X (manga)

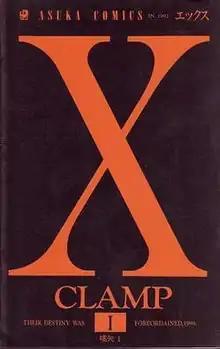
First "tankōbon" volume cover

X, also known as X/1999, is a Japanese manga series written and illustrated by Clamp, a creative team made up of Satsuki Igarashi, Nanase Ohkawa, Tsubaki Nekoi, and Mokona. It premiered in Kadokawa Shoten's shojo manga magazine "Monthly Asuka" in May 1992 and ran there until it went on hiatus in March 2003; it has yet to be concluded. The story takes place at the end of days in the year 1999. The series follows Kamui Shiro, a young esper who returns home to Tokyo after a six-year absence to face his destiny as the one who will determine the humanity's fate.